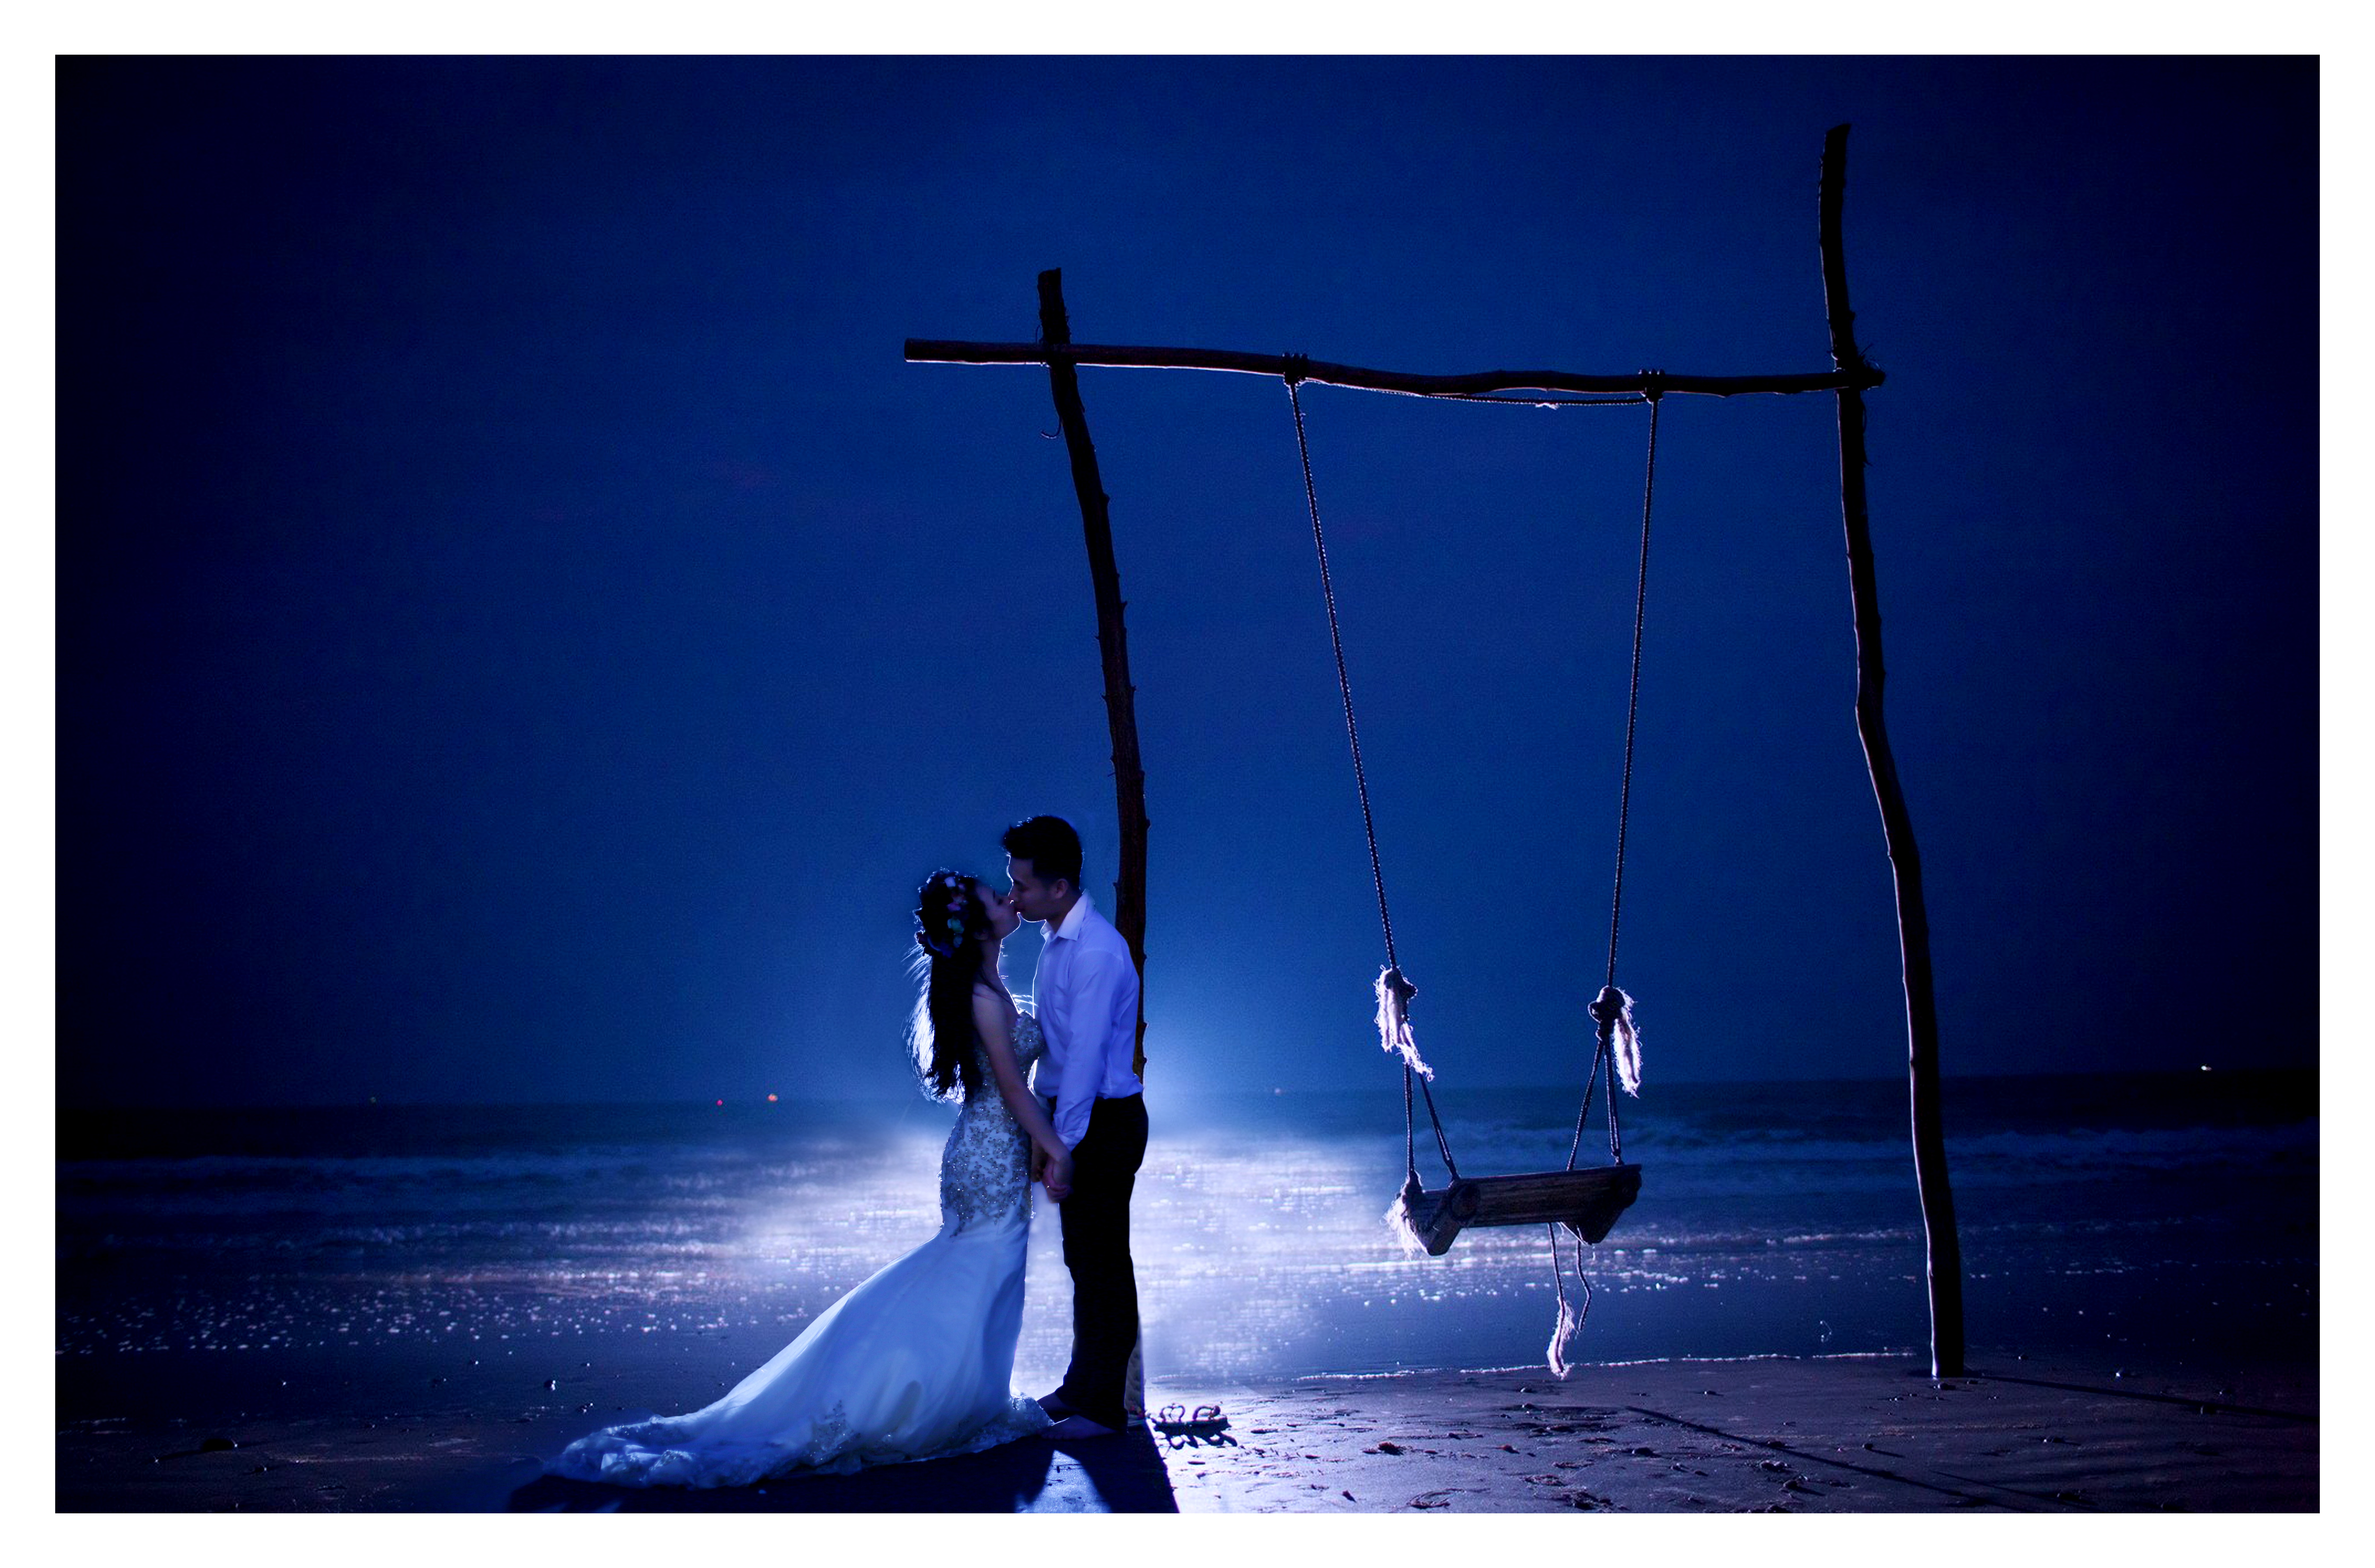
silhouette, sunset, blue, presentation, the sea, the doors alive